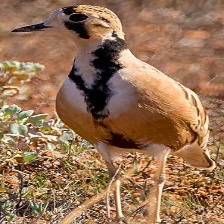
Species: INLAND DOTTEREL
Scientific name: CHARADRIUS AUSTRALIS